Tweddell remains affair

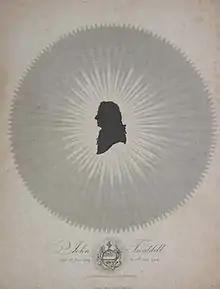
John Tweddell, silhouette portrait

The Tweddell remains affair was a British scandal that came to a head in the years 1815–17. It was a controversy over the papers, paintings and other possessions of John Tweddell, a young barrister and scholar who had died in 1799 in Athens. It was conducted mostly by publications in periodicals and a book by Robert Tweddell, who directed animus for the apparent neglect of the remains at Lord Elgin. William St Clair calls the affair a "first-class scandal". In the background, the Levant Company had felt that their monopoly on trade around the Aegean Sea had been threatened by Elgin as ambassador in Constantinople, and wished to undermine further such appointments.